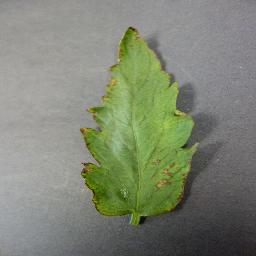
Label: Tomato___Bacterial_spot